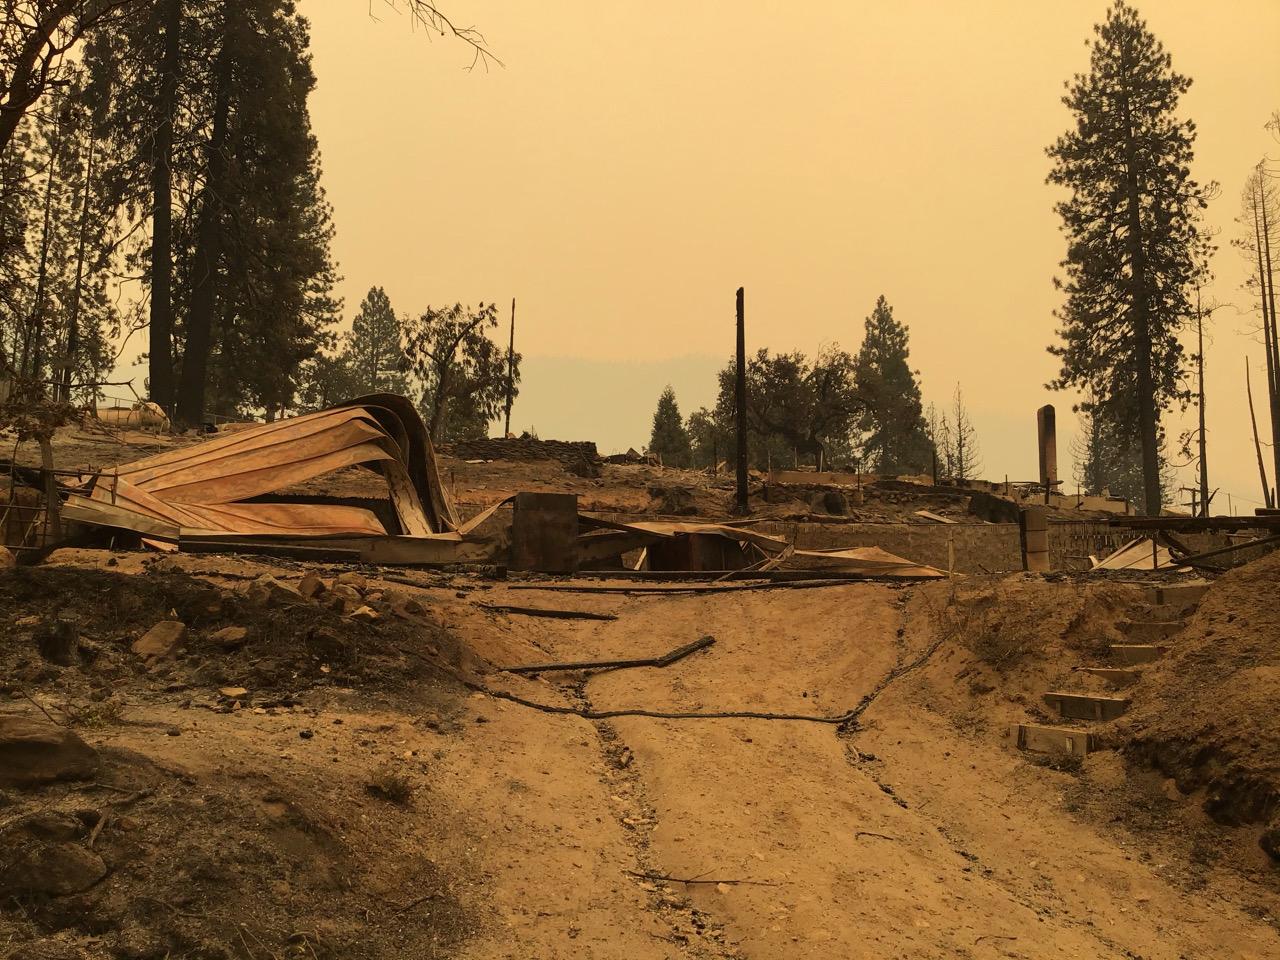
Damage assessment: destroyed